Terry Moran

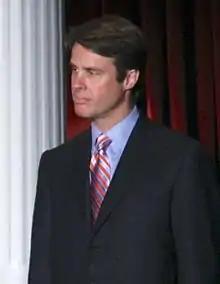
Terry Moran in 2007

Terry Moran (born December 9, 1959) is an American independent journalist who was most recently the Senior National Correspondent at ABC News. Based in Washington, D.C., Moran covered national politics and policy, reporting from the White House, the US Supreme Court, and the campaign trail for all ABC News programs. Previously, Moran served as ABC's Chief Foreign Correspondent from 2013 to 2018, as co-anchor of the ABC News show "Nightline" from 2005 to 2013, and as Chief White House Correspondent from 1999 to 2005. On June 8, 2025, after Moran made posts critical of Donald Trump and Stephen Miller, Moran was suspended indefinitely by ABC News and was later fired.